Podocnemis

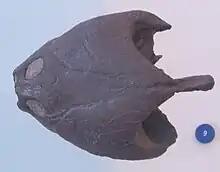
Cast of the skull of the extinct species "P. bassleri" (AMNH 1662)

The Late Cretaceous (Cenomanian) species ""Podocnemis" parva" Haas, 1978, based on remains from the West Bank, is now assigned to "Algorachelus", as "A. parvus".